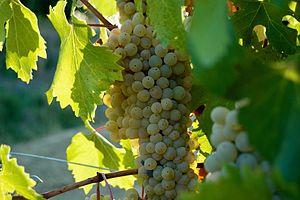
Le Grechetto est un pseudo-cépage blanc de la variété Vitis vinifera cultivé en Italie méridionale et particulièrement en Ombrie, il regroupe en effet différents cépages aux caractéristiques ampélographiques très différentes mais auxquels on prête tous une origine grecque.